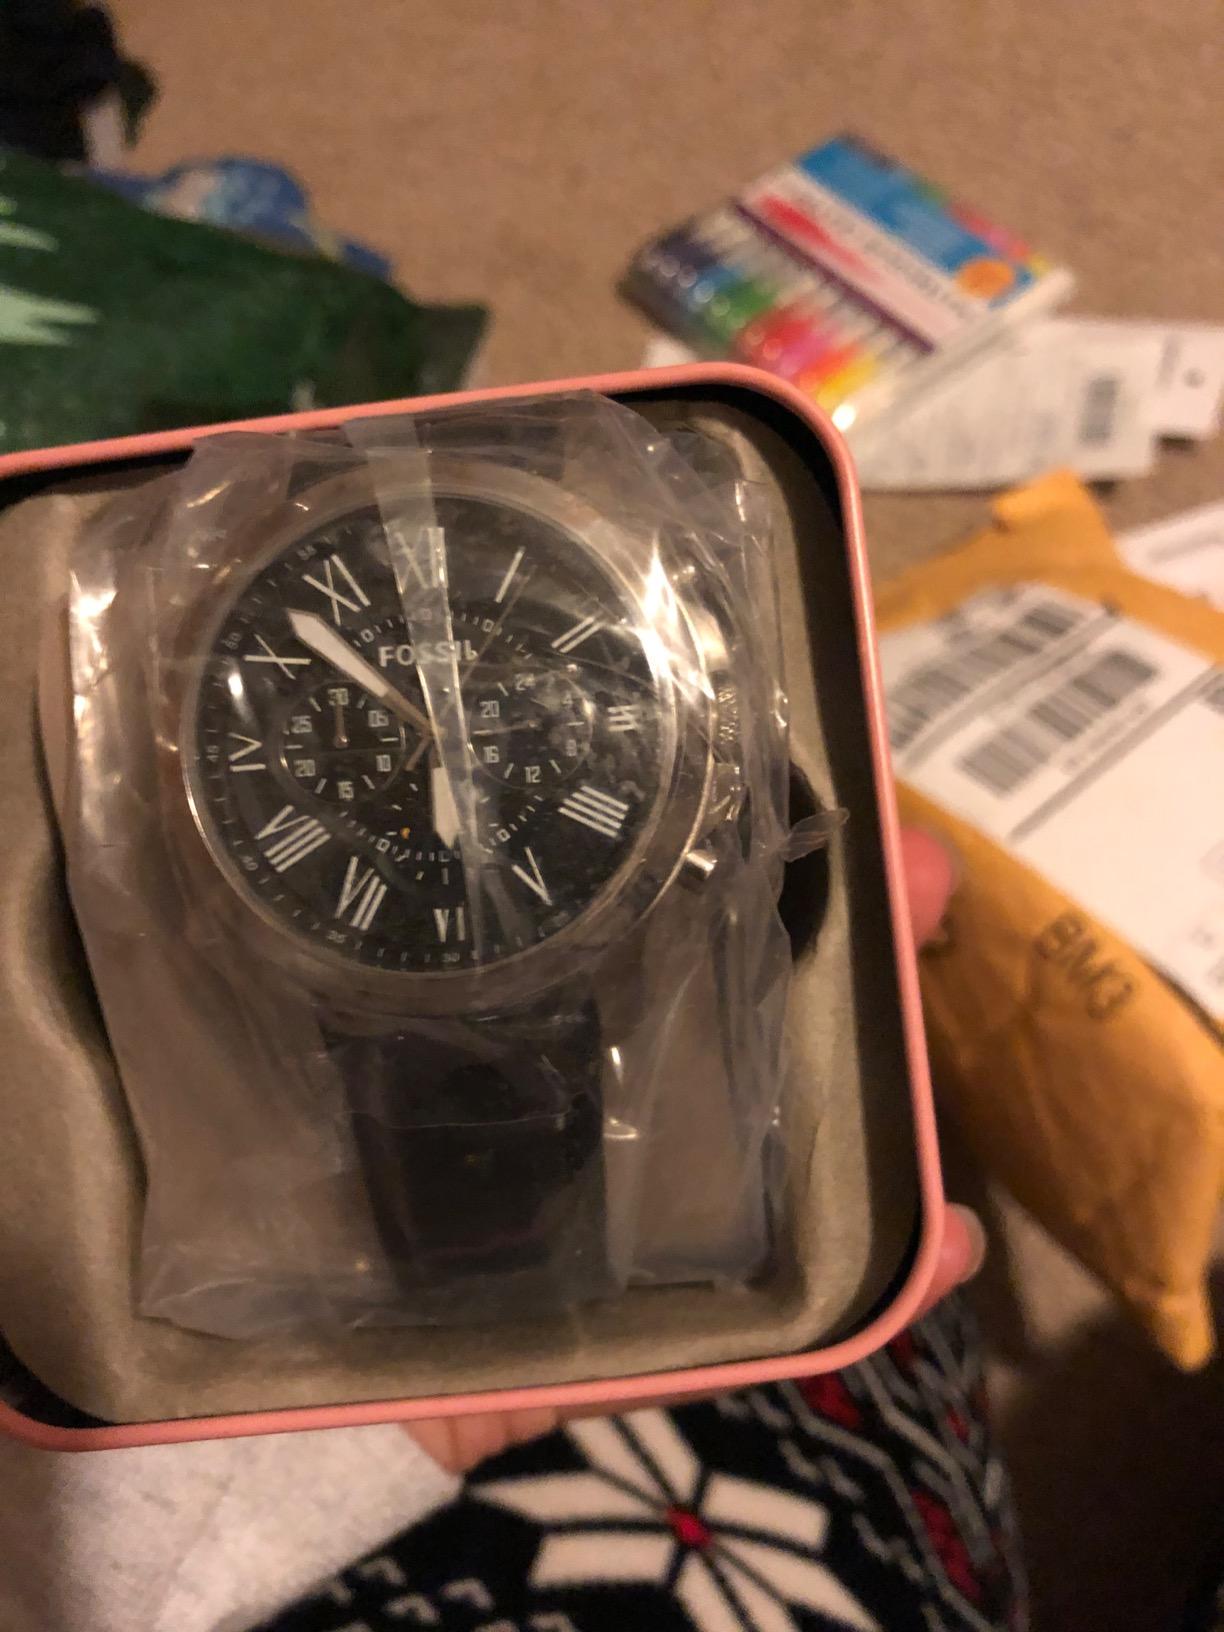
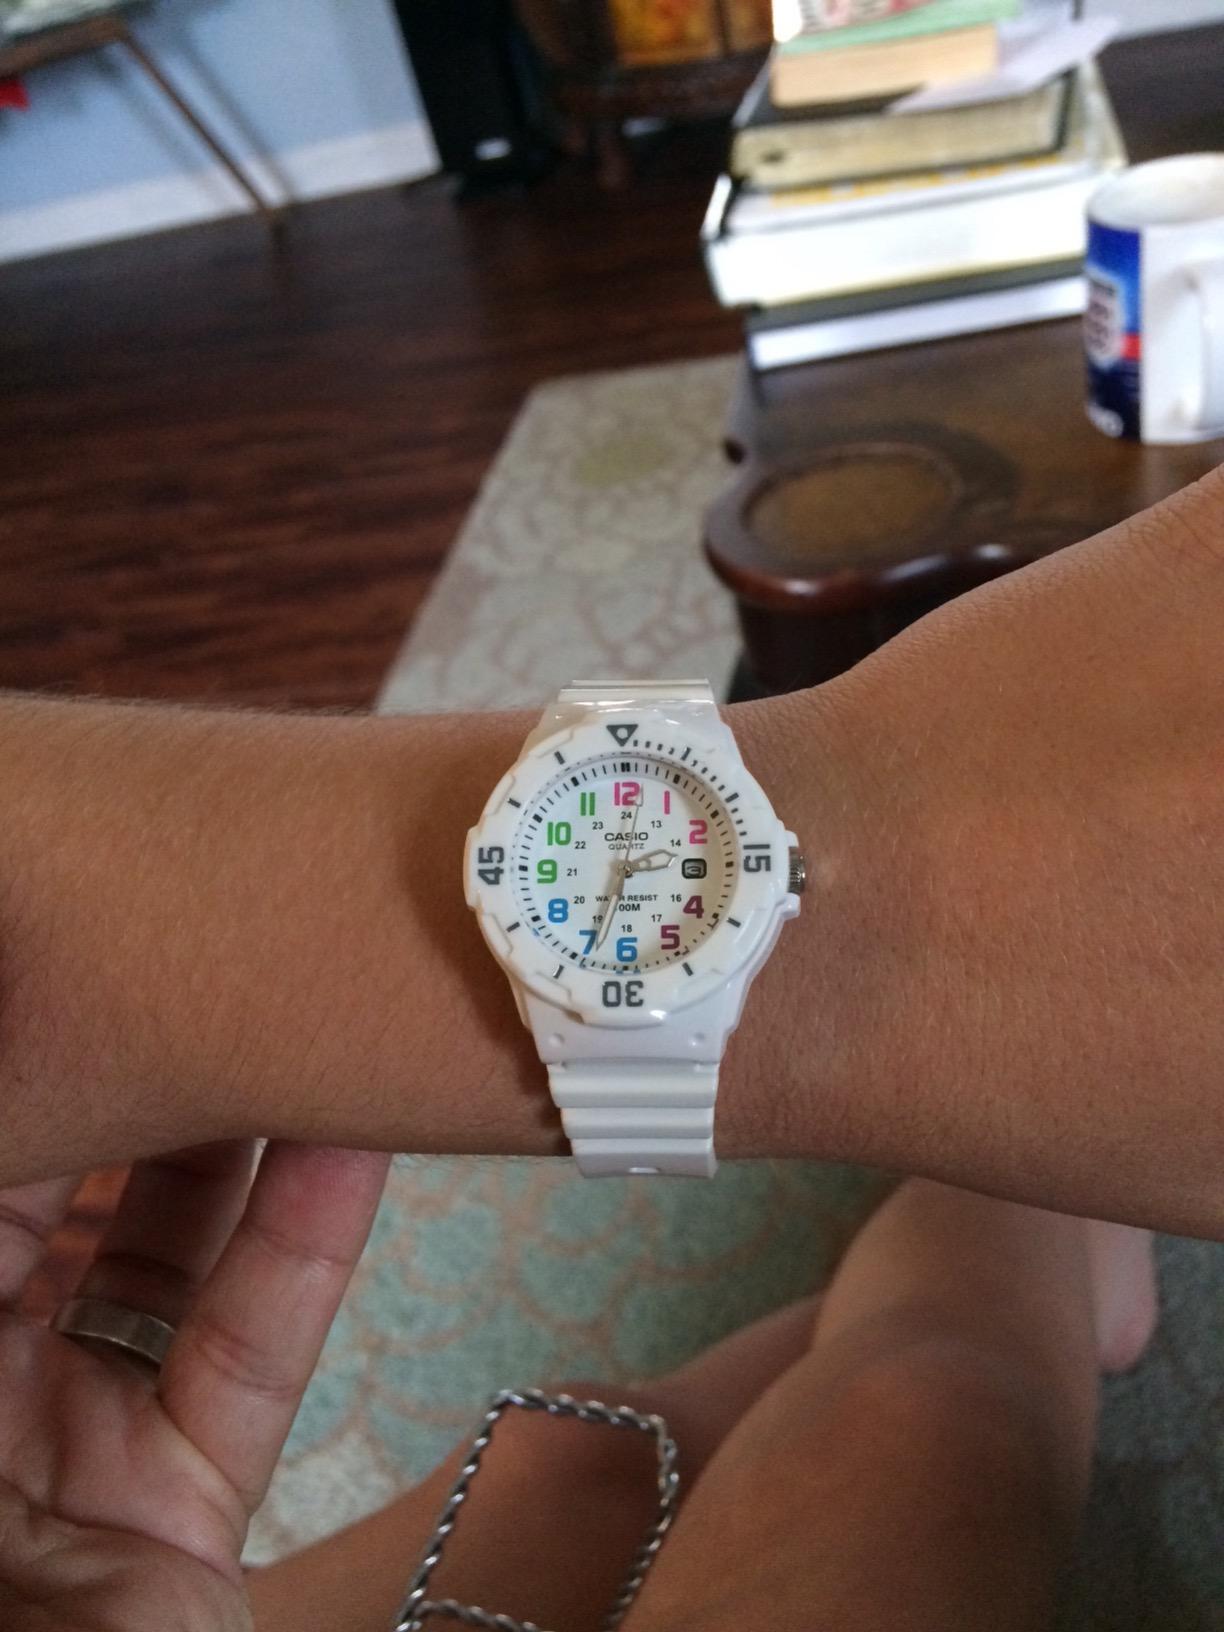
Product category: accessories_watch
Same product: no